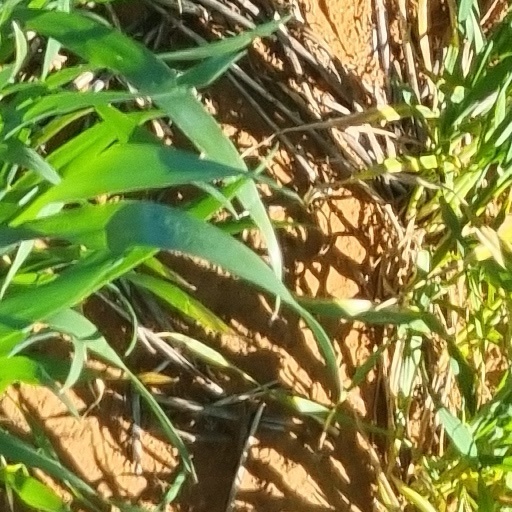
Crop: wheat